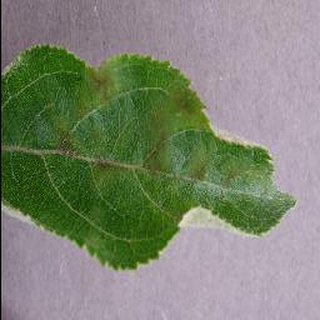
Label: apple_apple_scab